Granby, Missouri

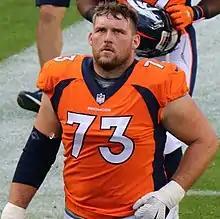
Allen Barbre with the Denver Broncos

As of the census of 2010, there were 2,134 people, 821 households, and 573 families living in the city. The population density was . There were 940 housing units at an average density of . The racial makeup of the city was 92.5% White, 0.3% African American, 2.8% Native American, 1.1% Asian, 0.6% from other races, and 2.8% from two or more races. Hispanic or Latino of any race were 1.7% of the population.